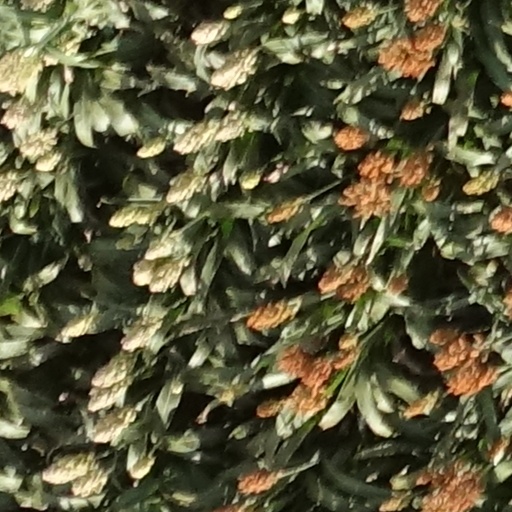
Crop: sorghum